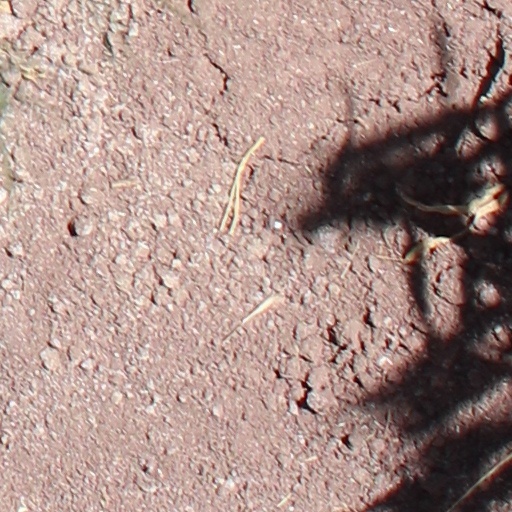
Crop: wheat